Pumpkin Adventure III: The Hunt for the Unknown

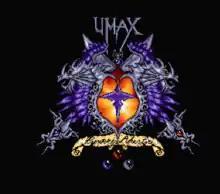

Pumpkin Adventure III: The Hunt for the Unknown is a video game for the MSX2, created by Umax and released in 1995 by Sunrise Foundation. It is a role-playing game with a turn-based fighting system.